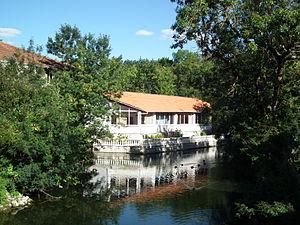
La Seugne à Pons, bâtiment du centre social dans l'ancien moulin.
Pons est une commune du Sud-Ouest de la France, située dans le département de la Charente-Maritime. Ses habitants sont appelés les Pontois.